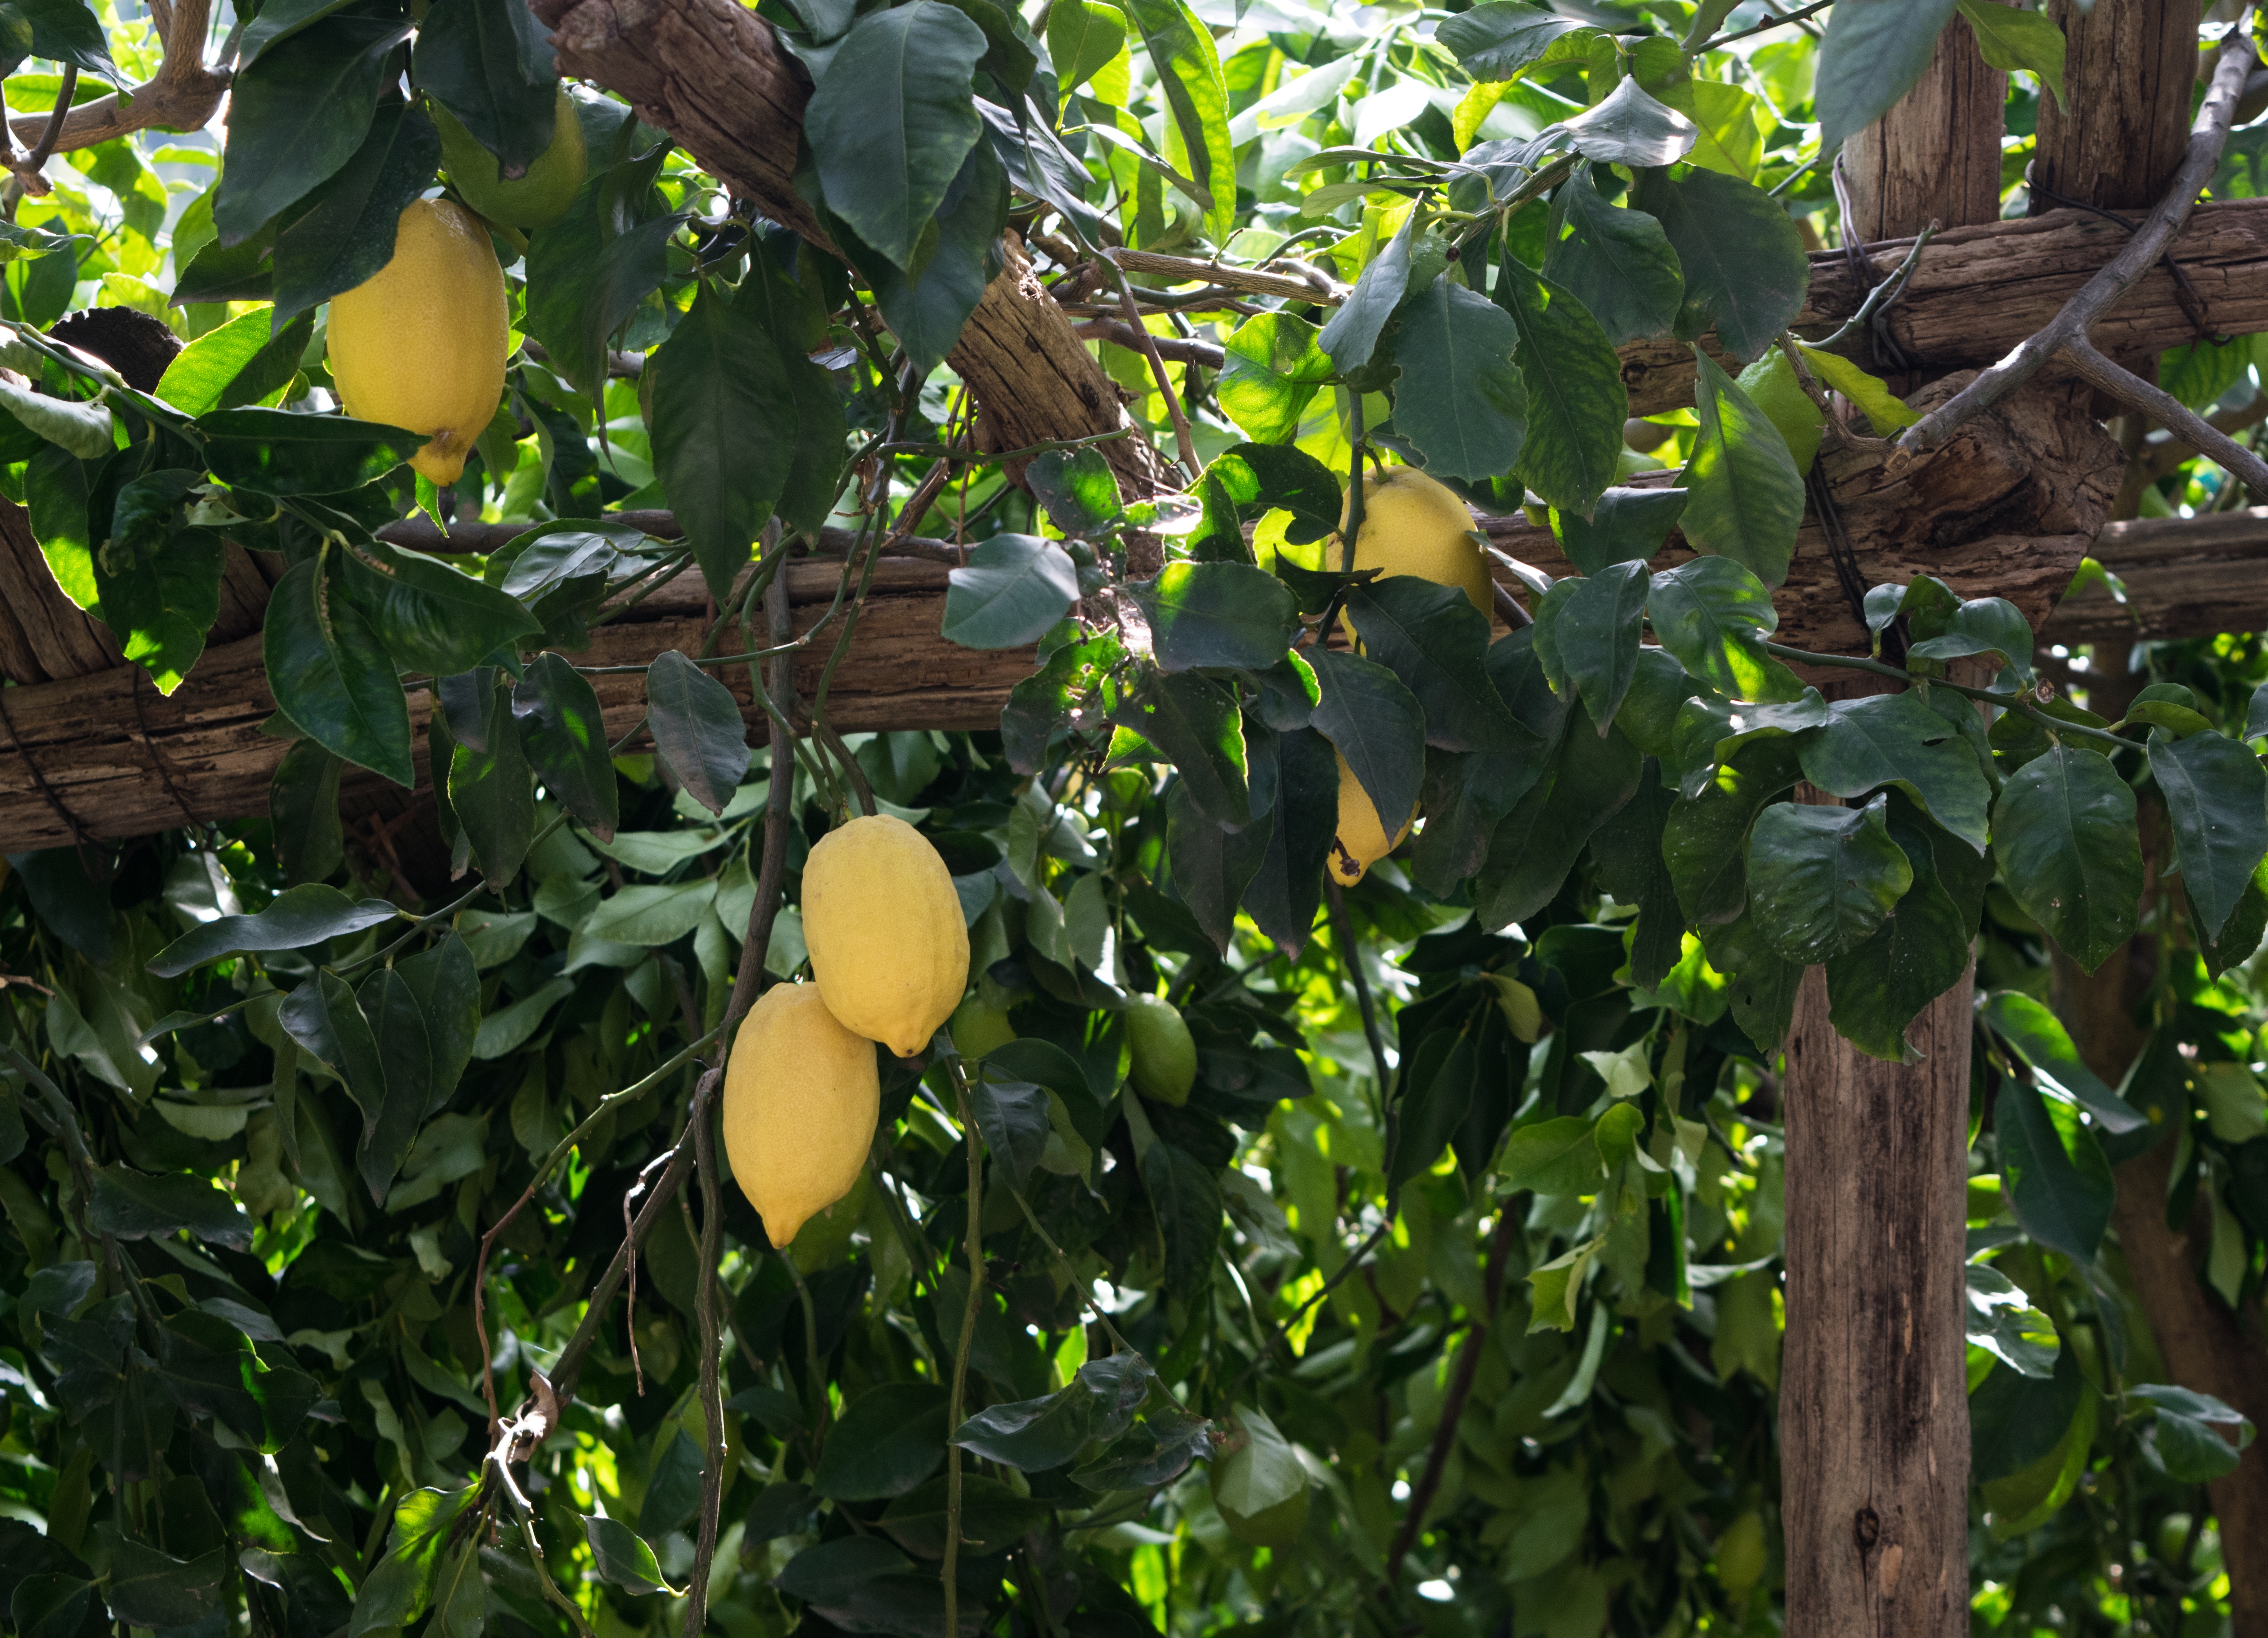
tree, branch, plant, fruit, leaf, flower, food, green, jungle, produce, botany, garden, flora, rainforest, citrus, flowering plant, land plant